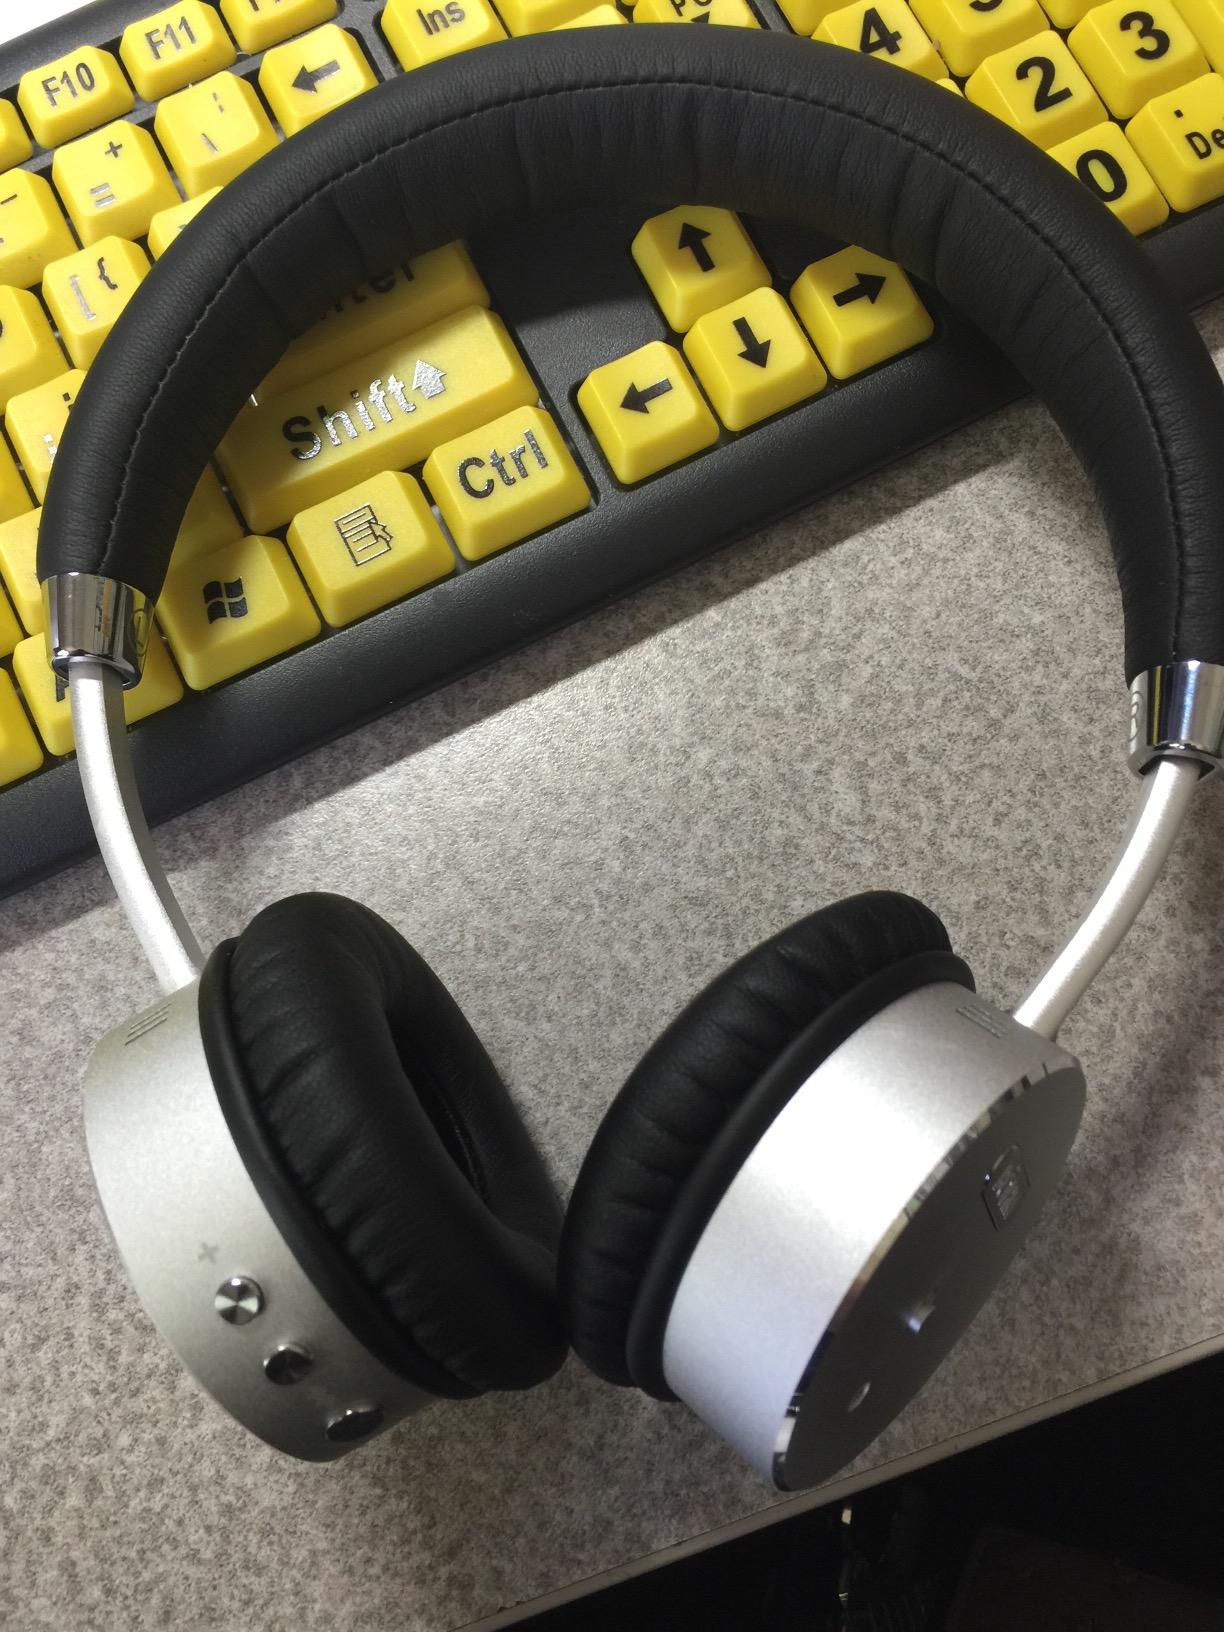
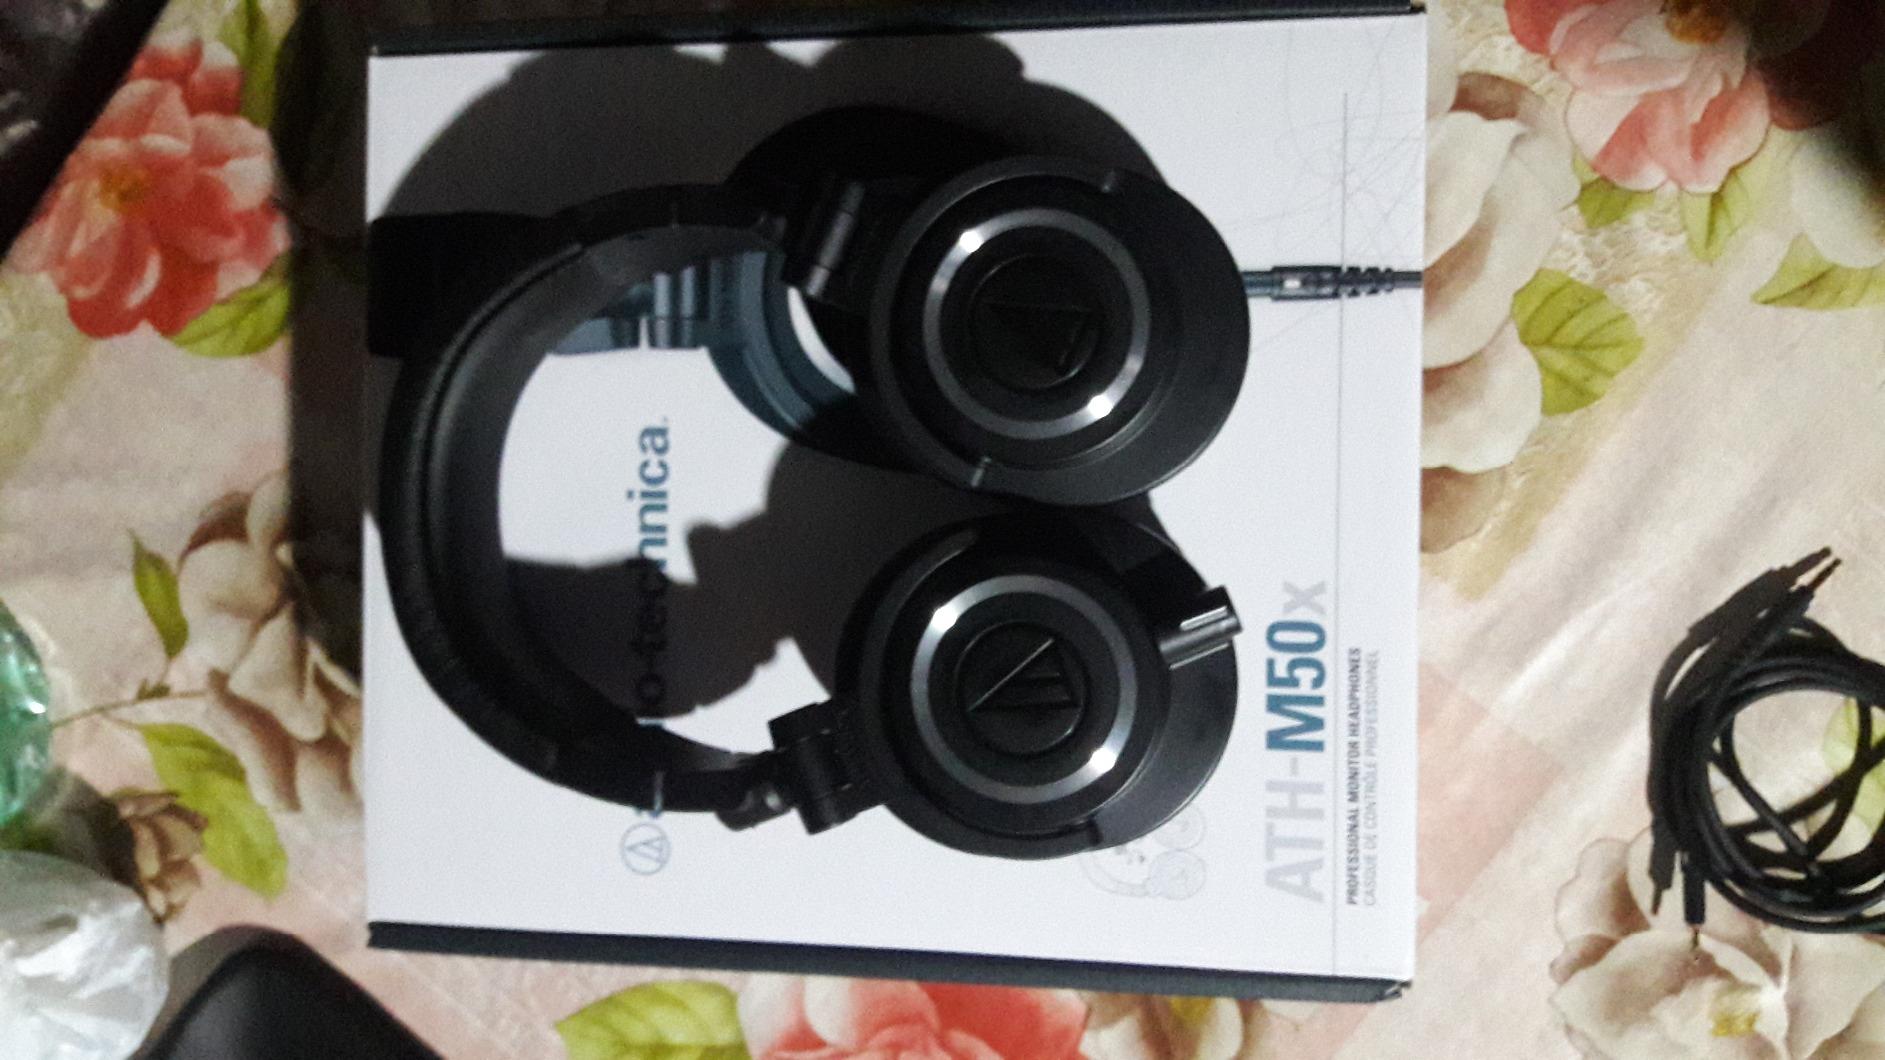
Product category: headphones
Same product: no